Oath of Allegiance of James I of England

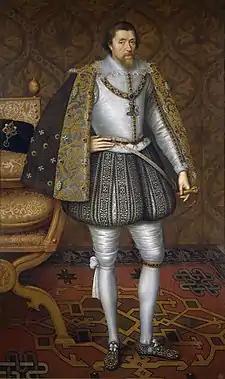
James I

The Oath of Allegiance of 1606 was an oath requiring English Catholics to swear allegiance to James I over the Pope. It was adopted by Parliament the year after the Gunpowder Plot of 1605 (see Popish Recusants Act 1605). The oath was proclaimed law on 22 June 1606, it was also called the "Oath of Obedience". Whatever effect it had on the loyalty of his subjects, it caused an international controversy lasting a decade and more.